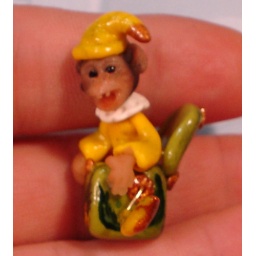
minature monkey jack in the box